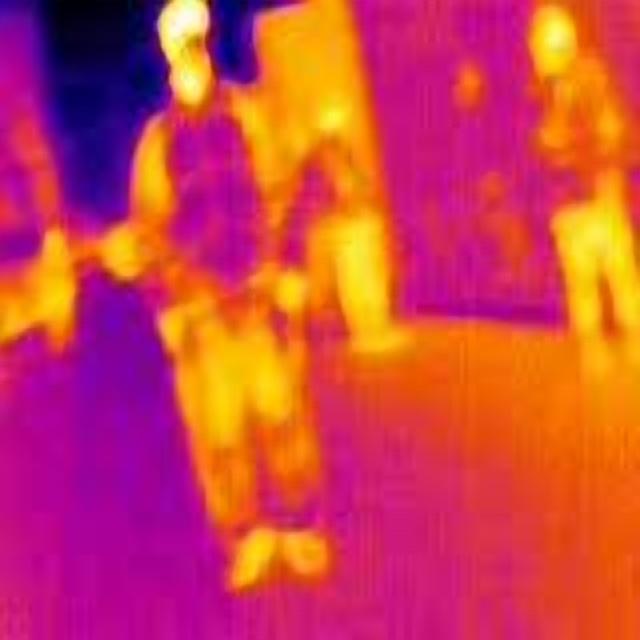
Detected objects:
label: person
label: person
label: person
label: person